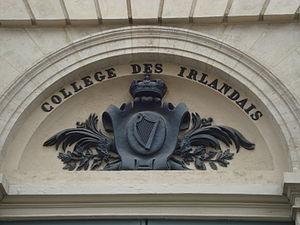
Fronton de la porte d'entrée du Collège des Irlandais, 5 rue des Irlandais à Paris
Le Centre culturel irlandais de Paris est une institution culturelle ouverte depuis octobre 2002 et située 5 rue des Irlandais dans le 5ᵉ arrondissement dans le bâtiment du Collège des Irlandais.